Soldau concentration camp

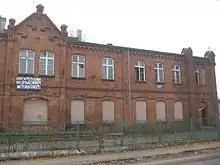
Historic location of the Nazi German transit camp in Iłowo-Osada, the sub-camp of Soldau concentration camp

The Soldau (Działdowo) concentration camp had three sub-camps where prisoners were held. The sub-camps were located in nearby settlements of Iłowo-Osada (pictured), Mławka, and Nosarzewo Borowe – the location of the "Truppenübungsplatz "Mielau"" military training range spread over an area of . The range was built by prisoners of Soldau among other civilians. The facility, nicknamed the New Berlin, was used by the Nazis for repairing and refitting army tanks in Operation Barbarossa, and for testing anti-tank weapons and artillery.